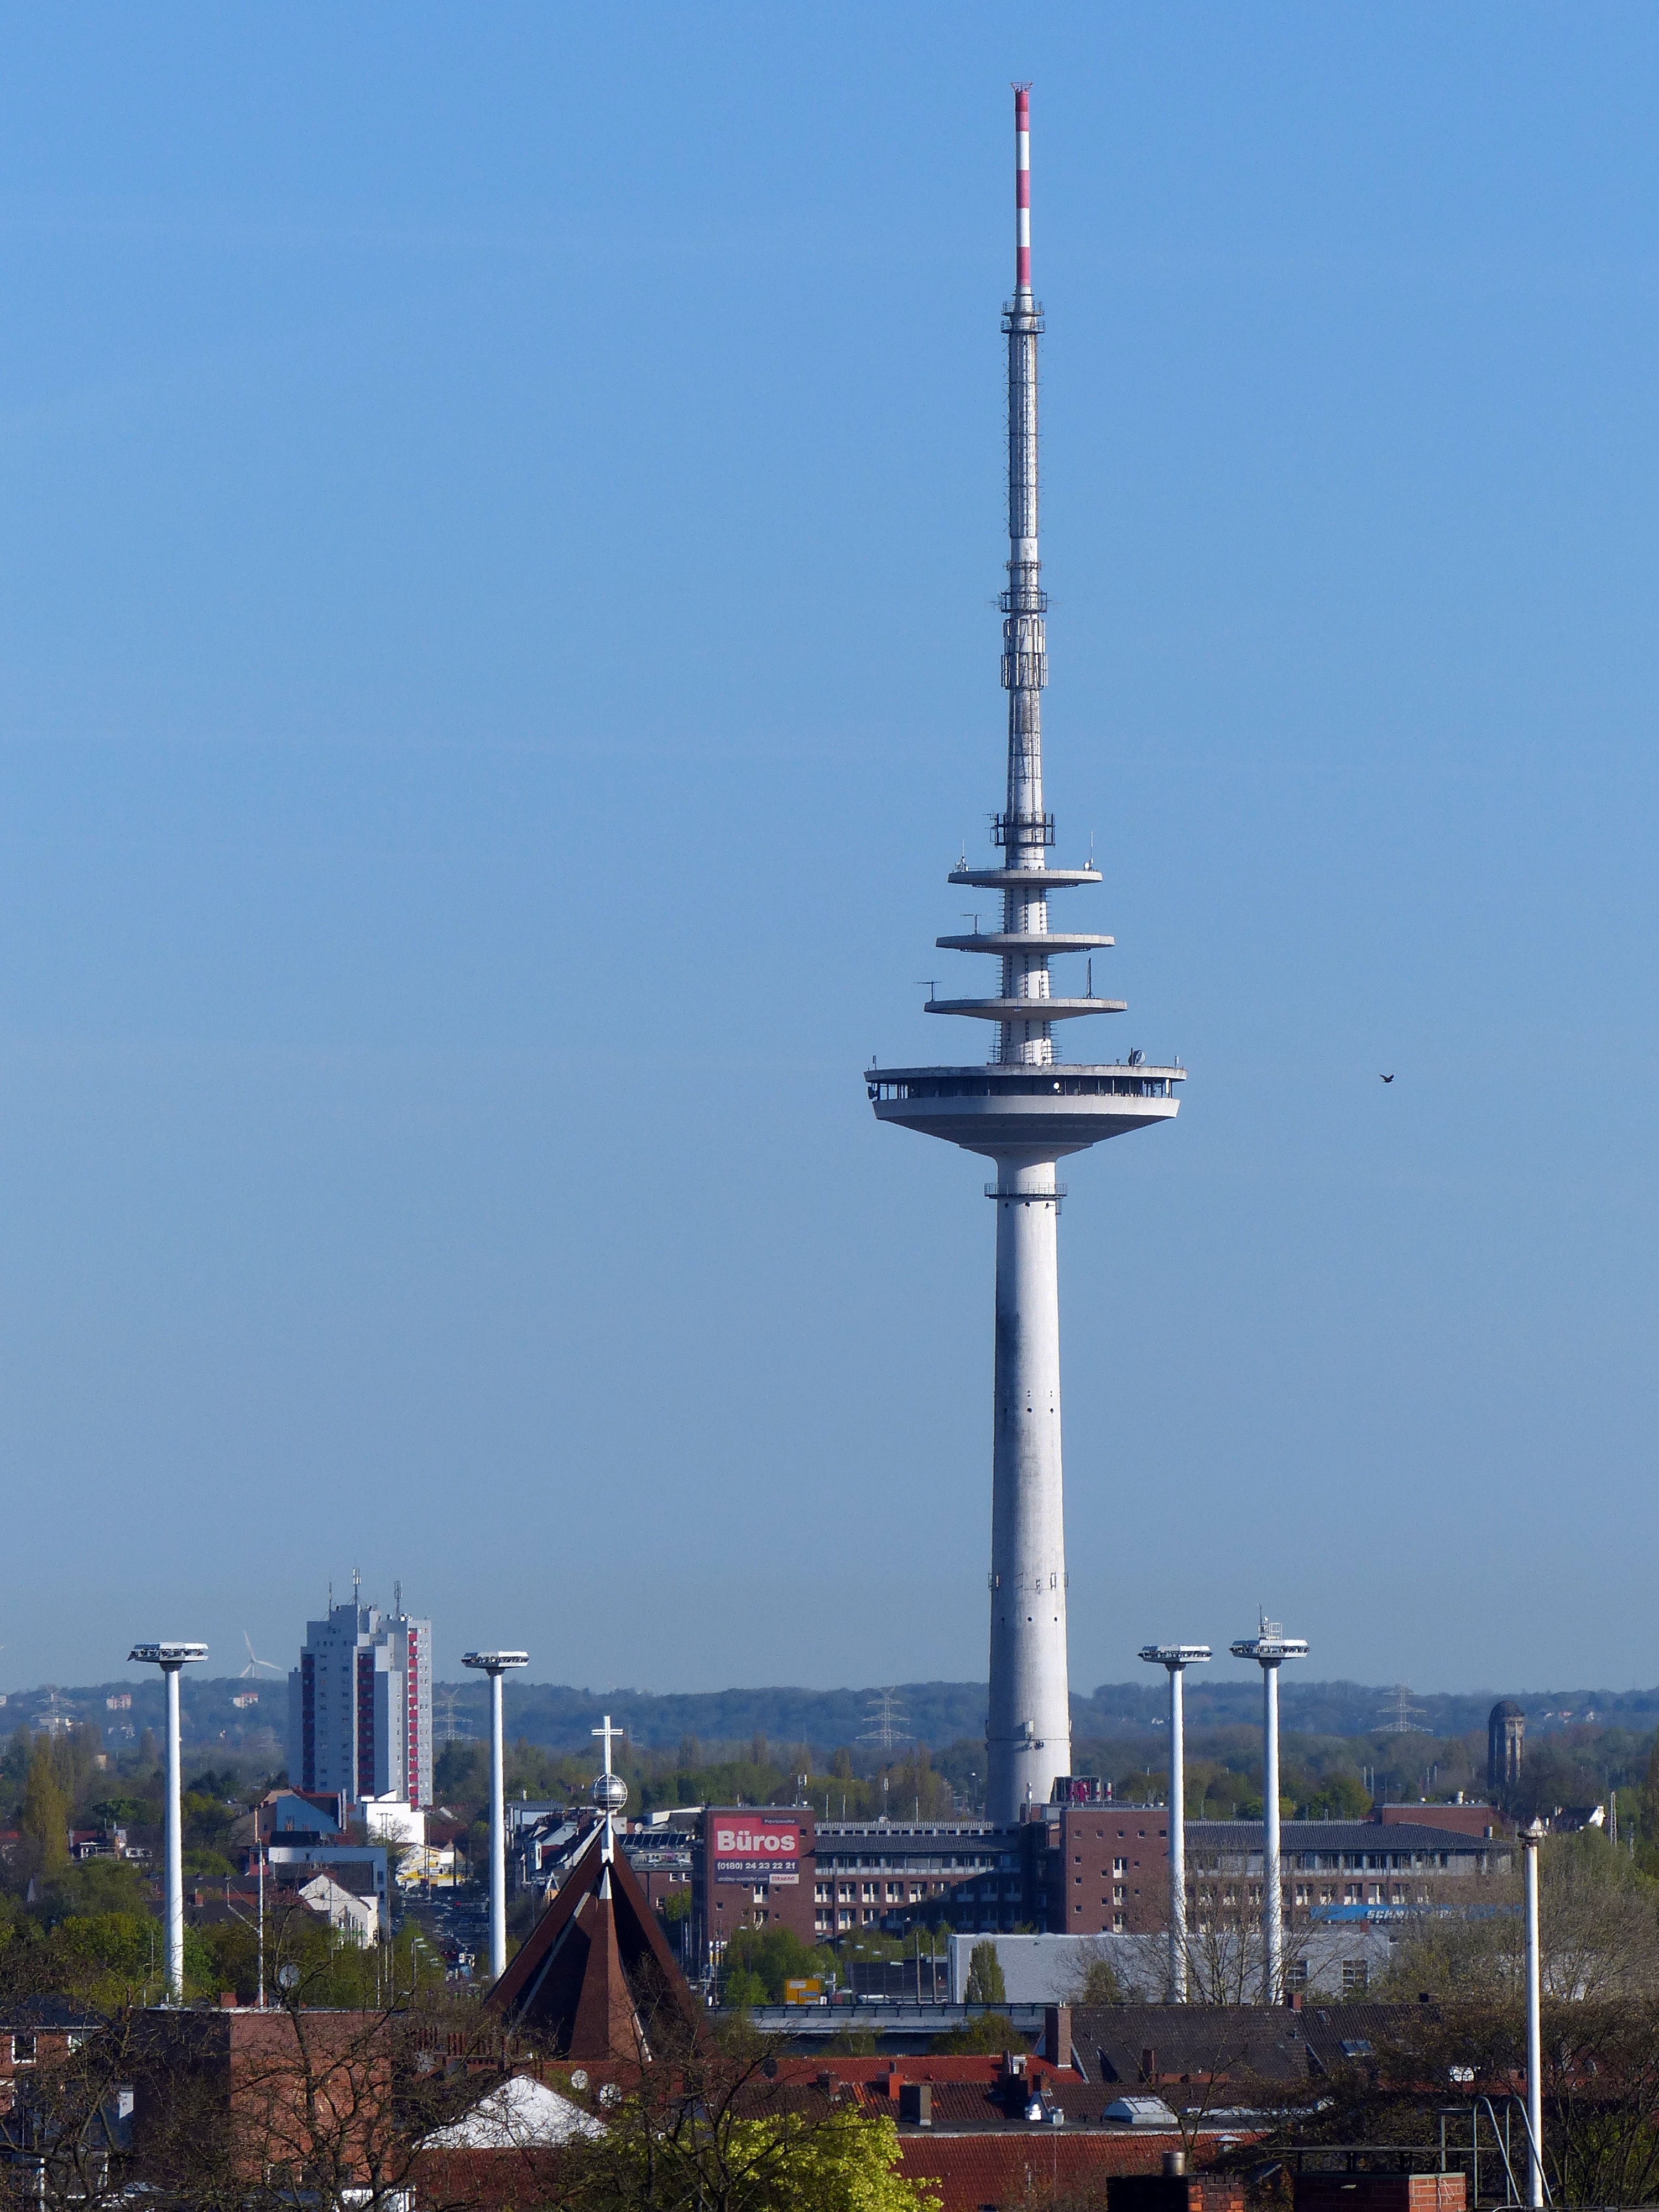
structure, sky, skyline, skyscraper, tower, mast, landmark, tower block, spire, delivery, antennas, radio tower, transmission tower, transmitter, radio mast, control tower